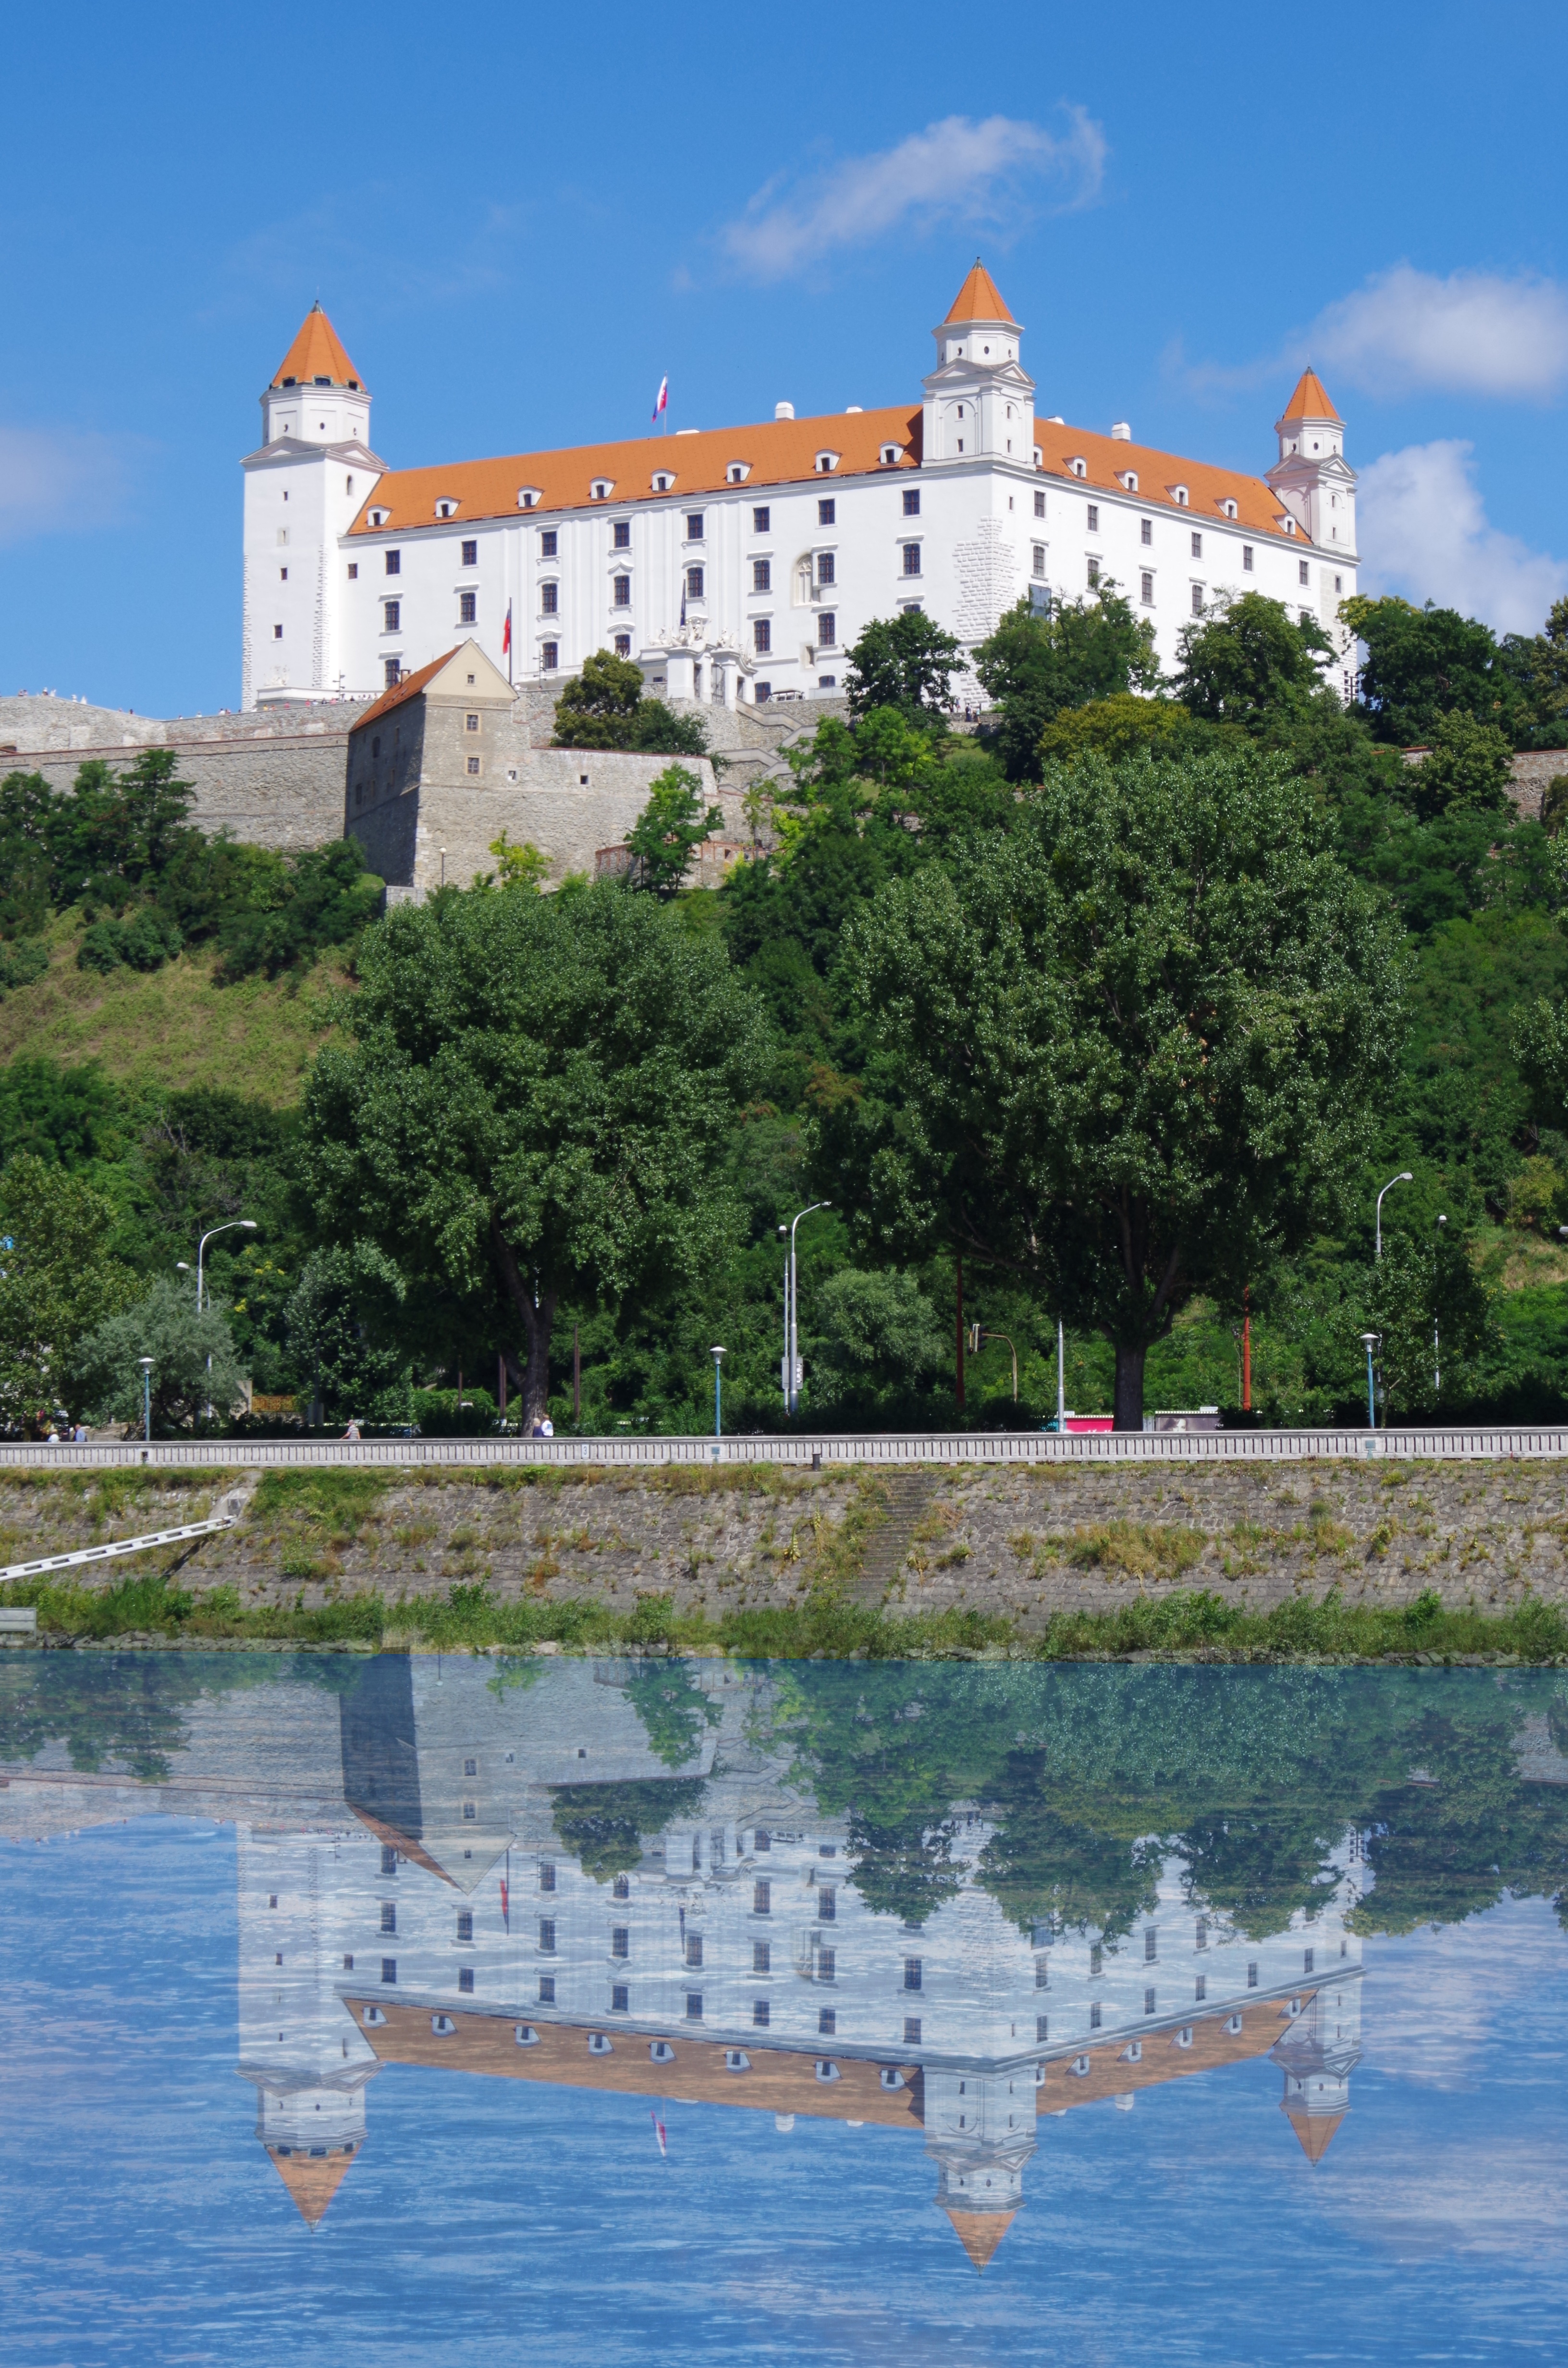
sea, city, river, vacation, tower, castle, landmark, tourism, danube, views, bratislava, slovakia, megalopolis, medieval castle